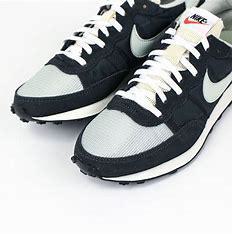
Brand: Nike
Model: Challenger OG